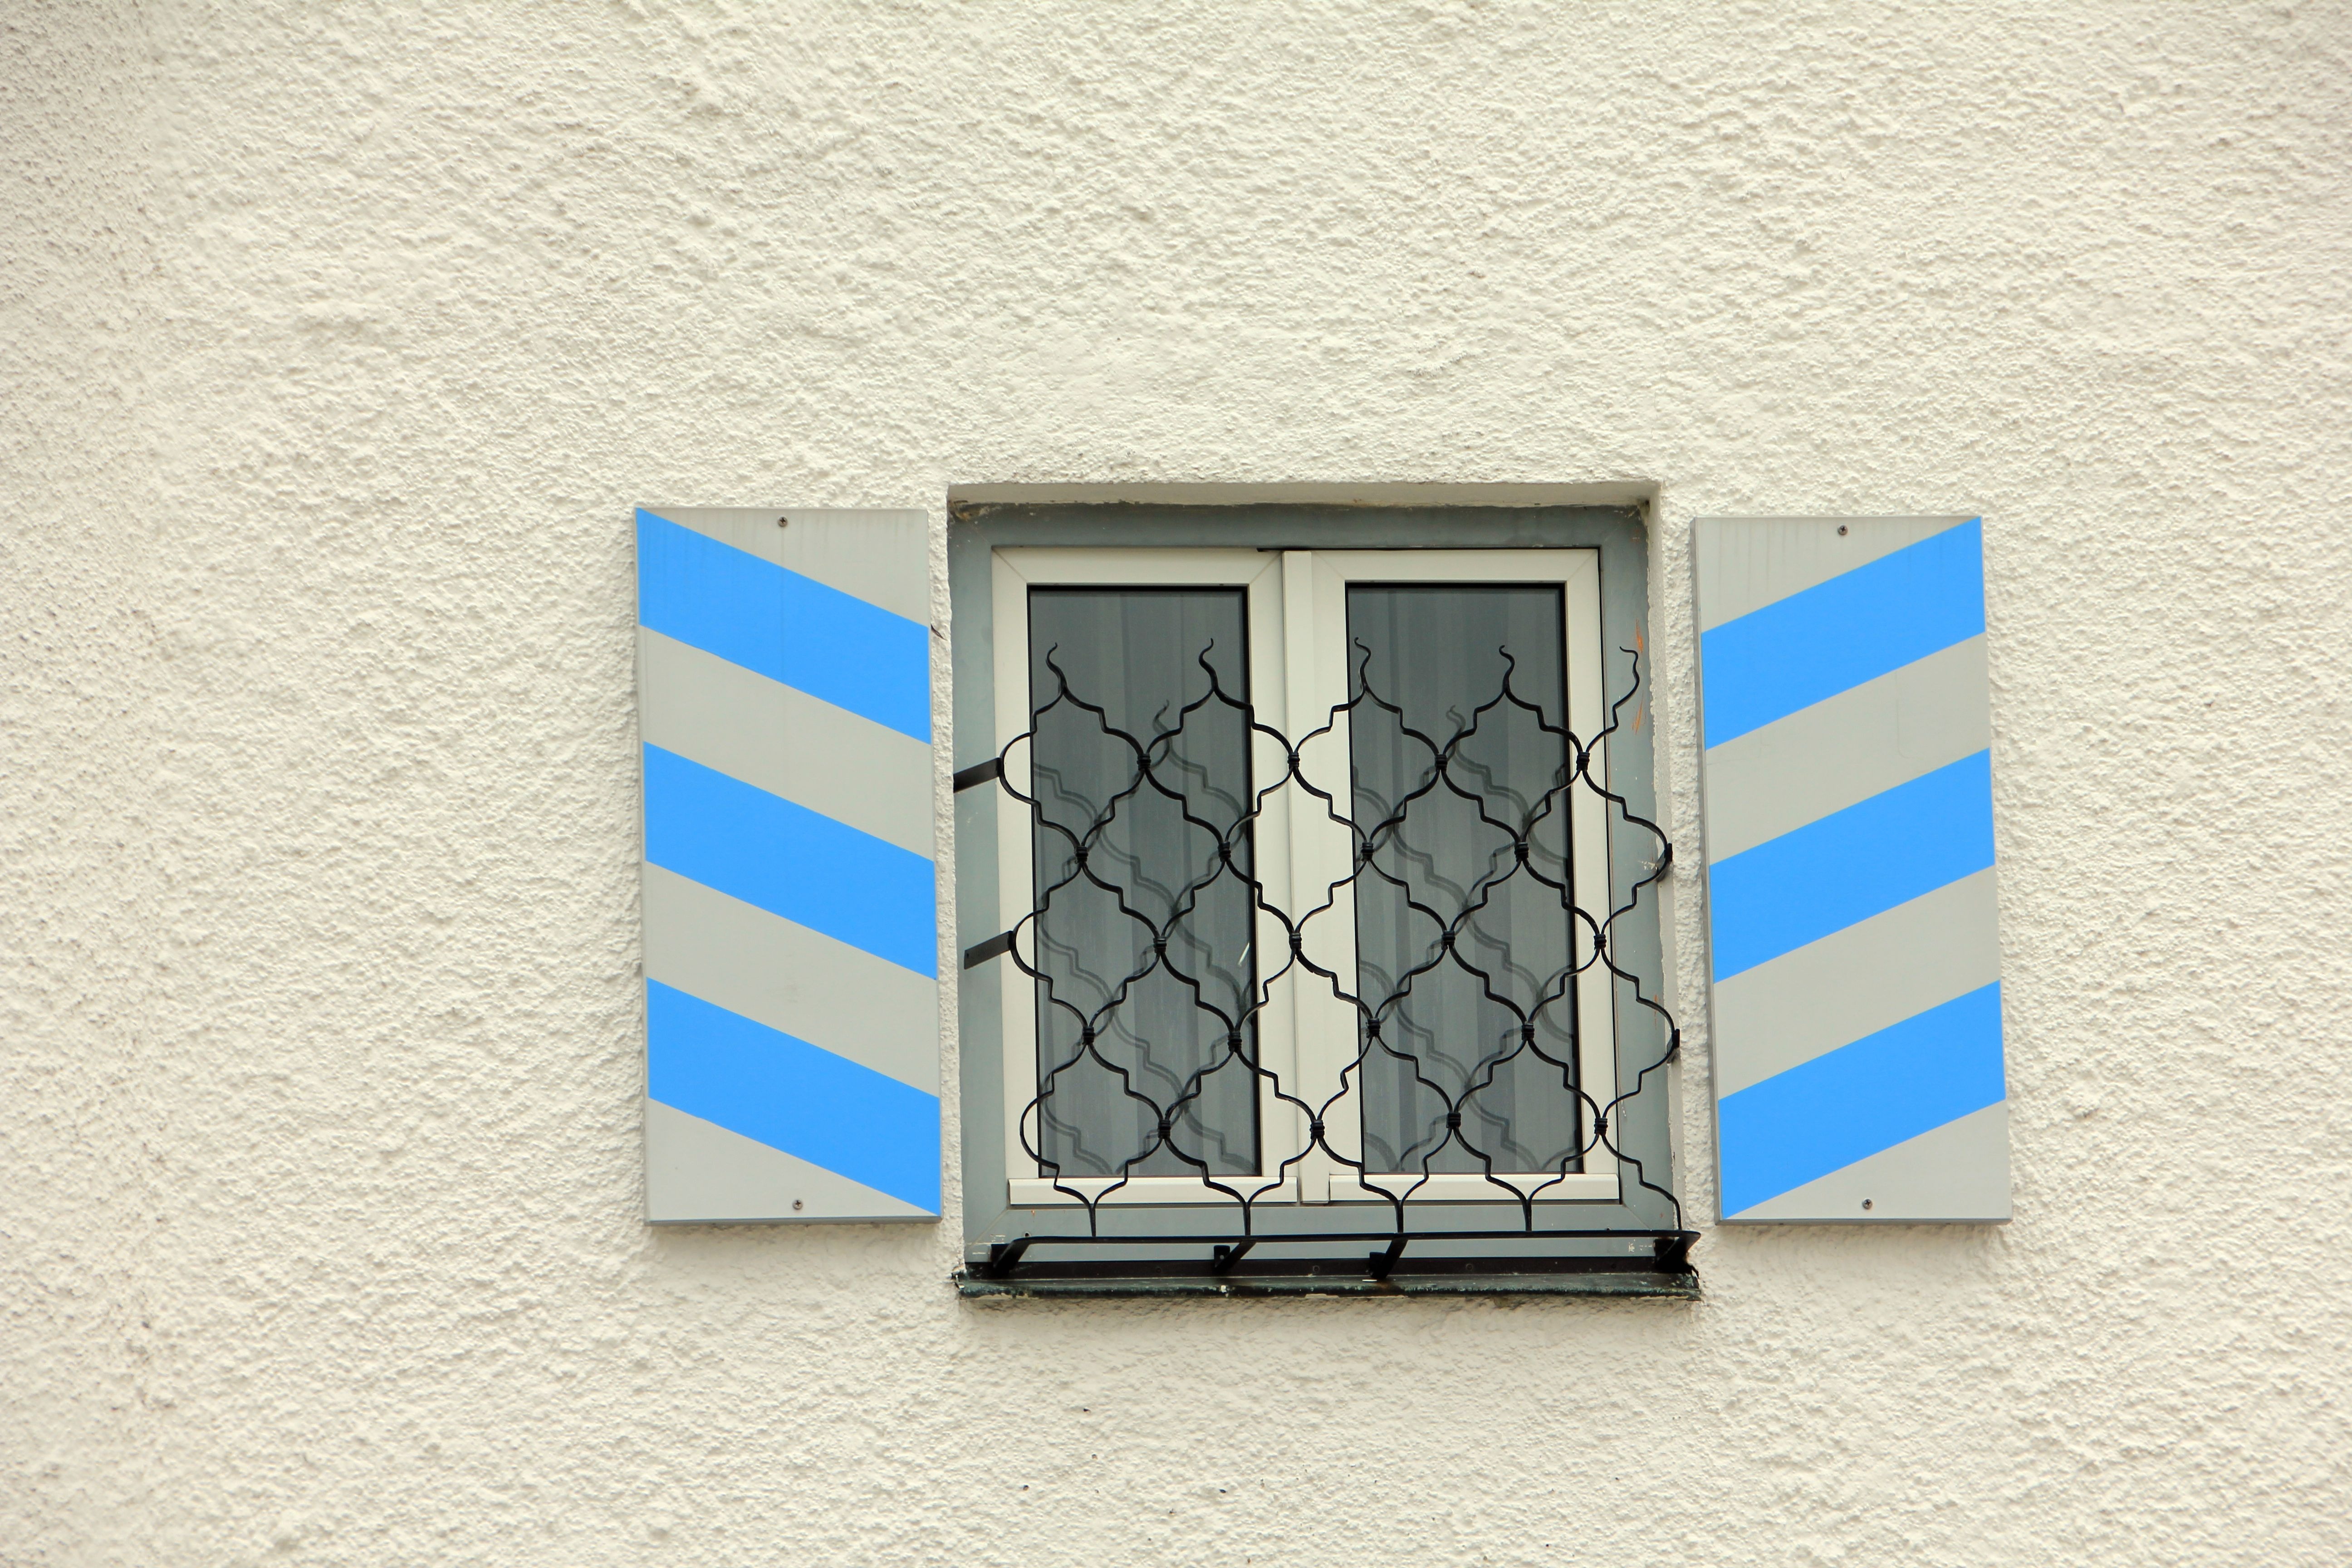
window, wall, advertising, facade, blue, brand, font, design, stripes, grid, picture frame, shape, blue white